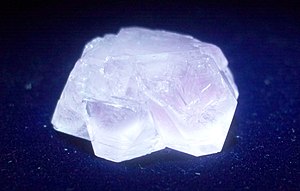
Alun
Krystalliseret alun
Alun er metalsaltet aluminiumsulfat Al₂(SO₄)₃. Saltet er opløseligt i vand og har en sur-sød smag. pH-værdien i vandig opløsning er under 7.